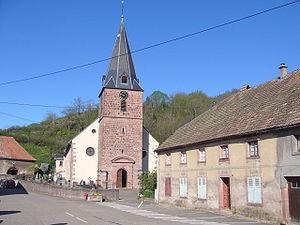
Lièpvre est une commune française située dans le département du Haut-Rhin, en région Grand Est.